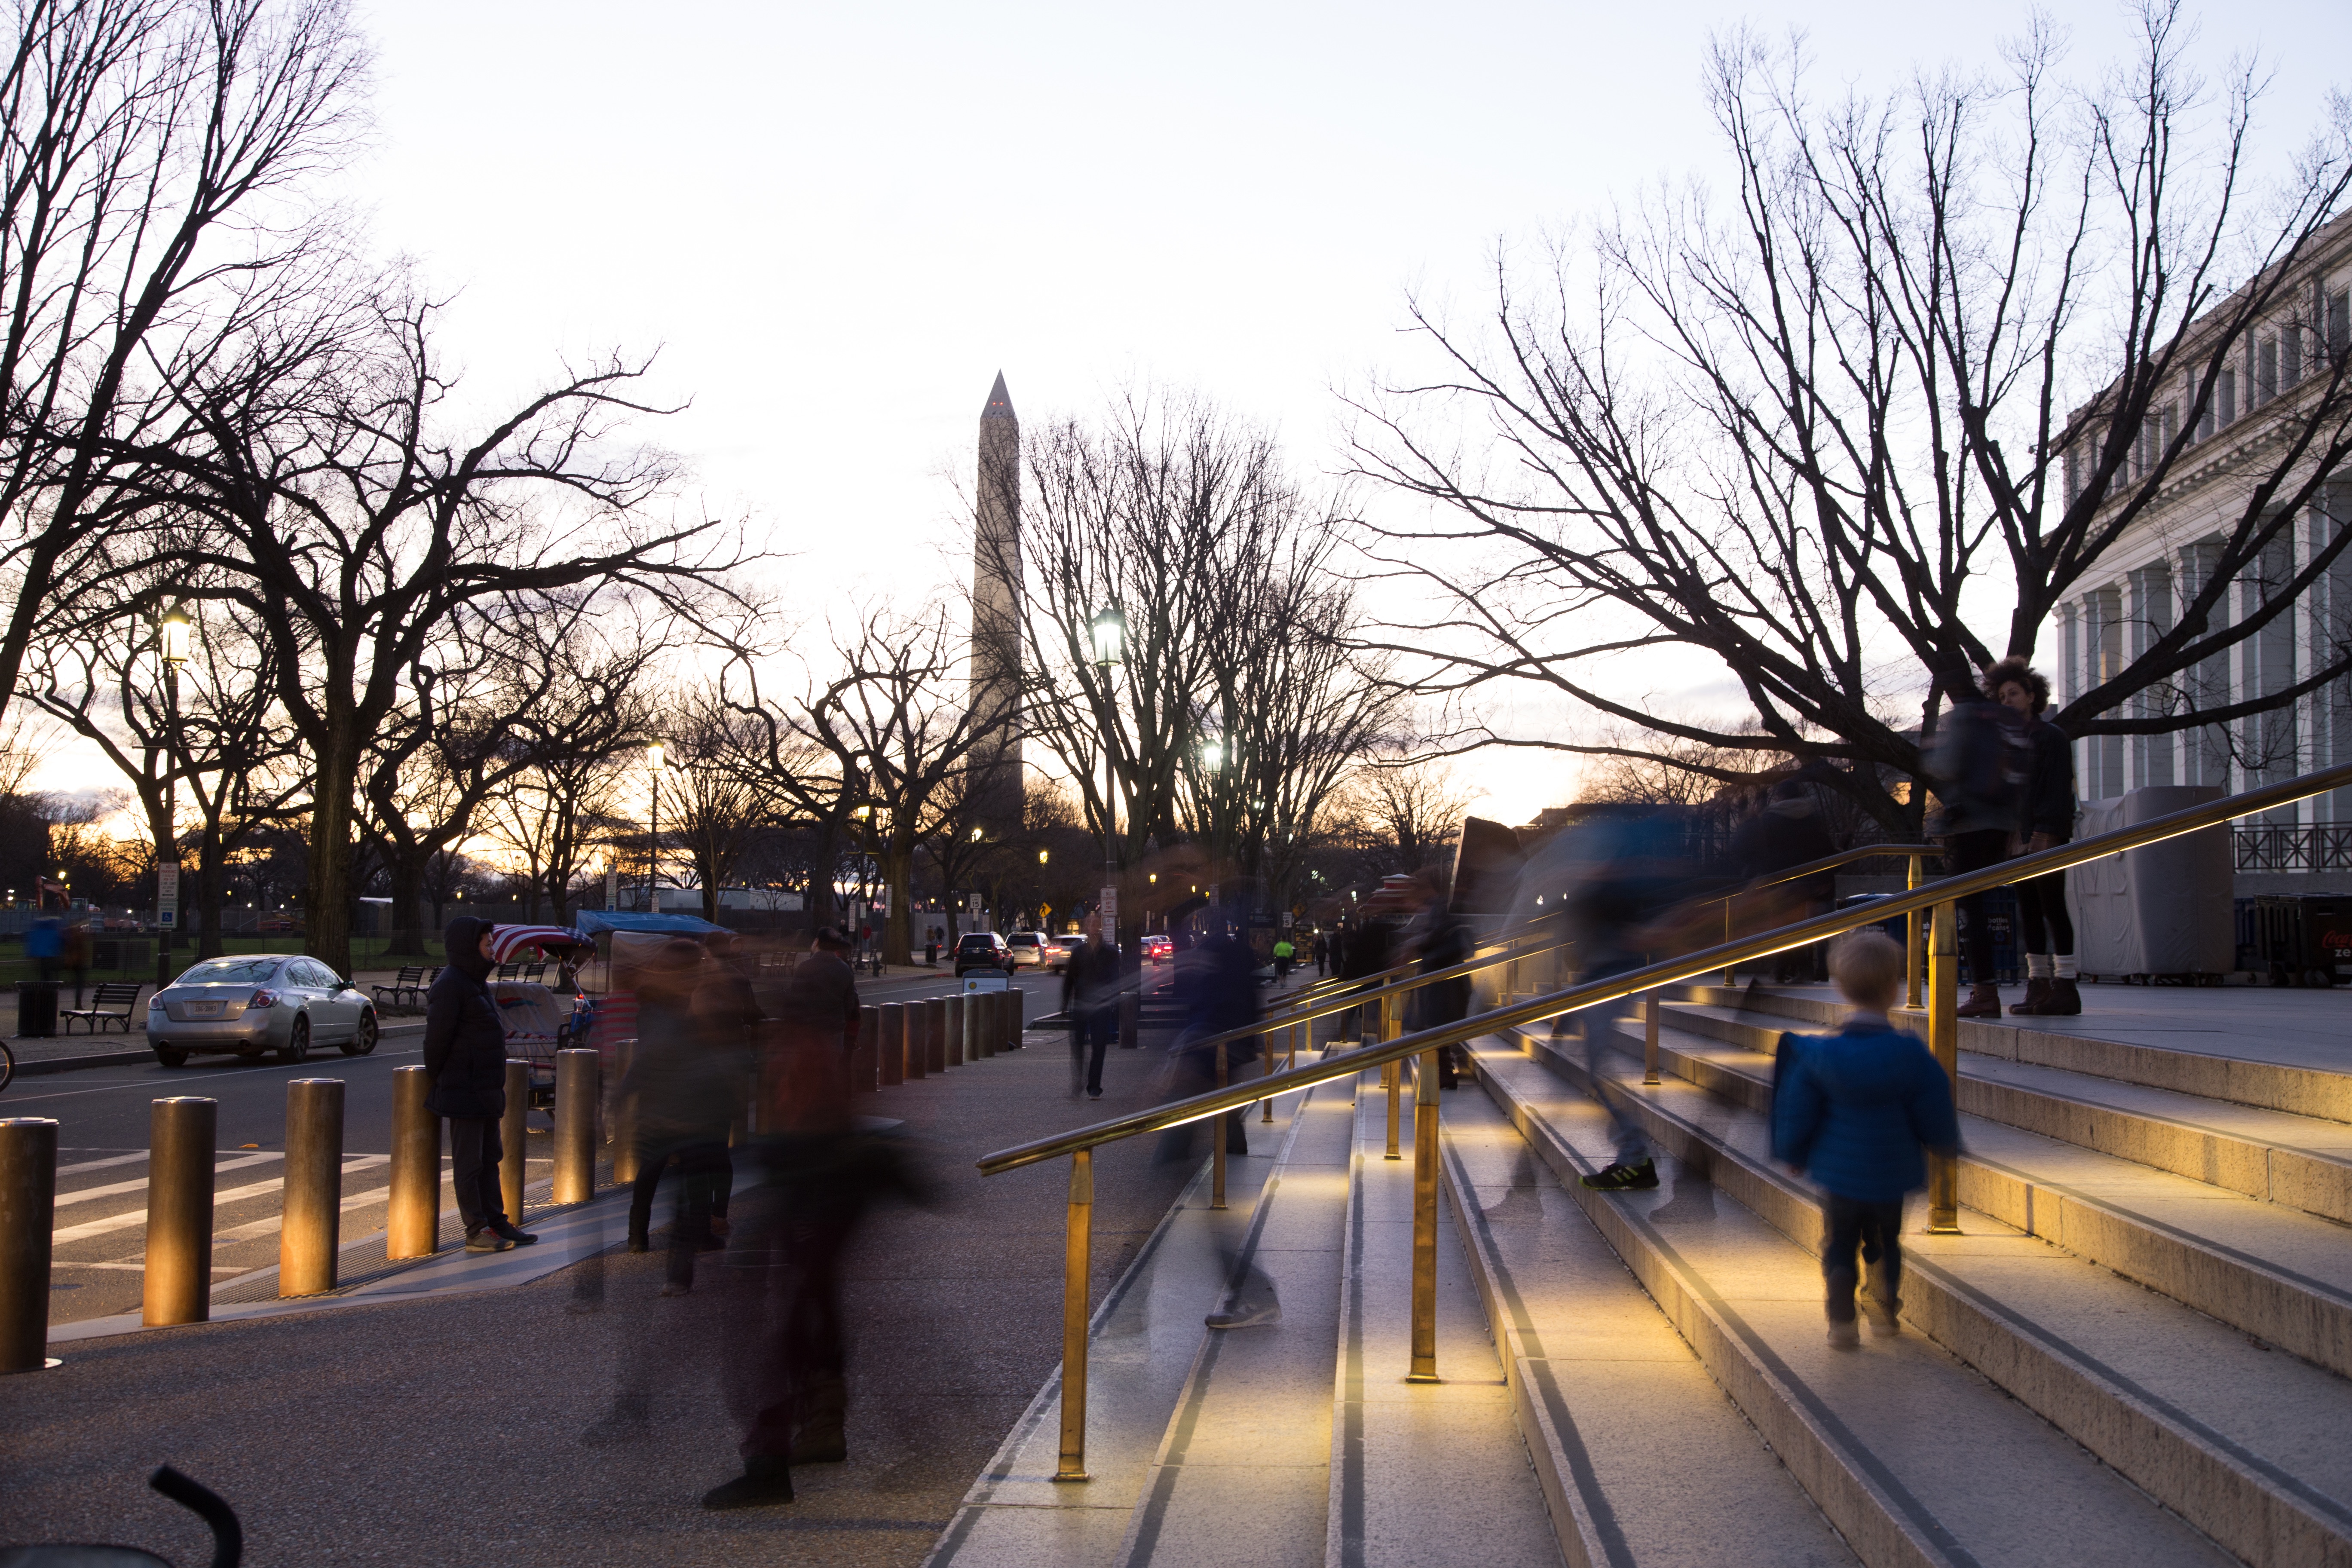
tree, snow, winter, city, cityscape, downtown, transport, evening, vehicle, season, neighbourhood, urban area, residential area